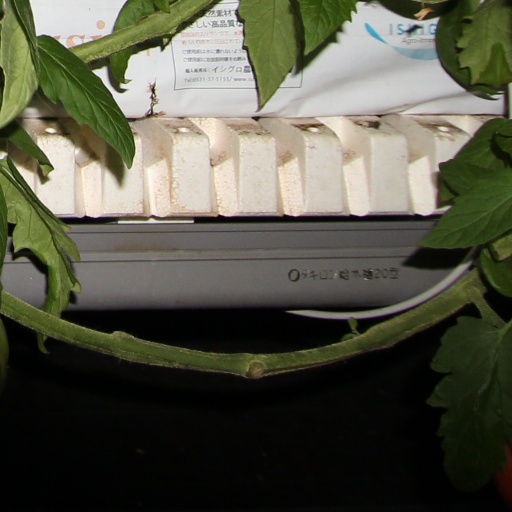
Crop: tomato